City on the Magdalensberg

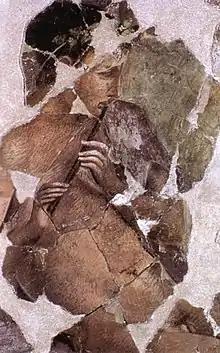
Shepherd playing flute from room AA/15

The settlement decayed very quickly after the abandonment and fell into oblivion. However, the earlier settlement was known at the latest since the discovery of the Youth of Magdalensberg. in 1502. The location of the church directly above a Celtic shaft suggests a continuous use of the summit as a sanctuary. The first excavations took place in the mid-19th century. Since 1948, annual excavation campaigns have been carried out, during which the buildings, most of which are now accessible in the form of an open-air museum in the forum area, were excavated, preserved, and partly rebuilt. The Magdalensberg Archaeological Park is a branch of the State Museum of Carinthia.